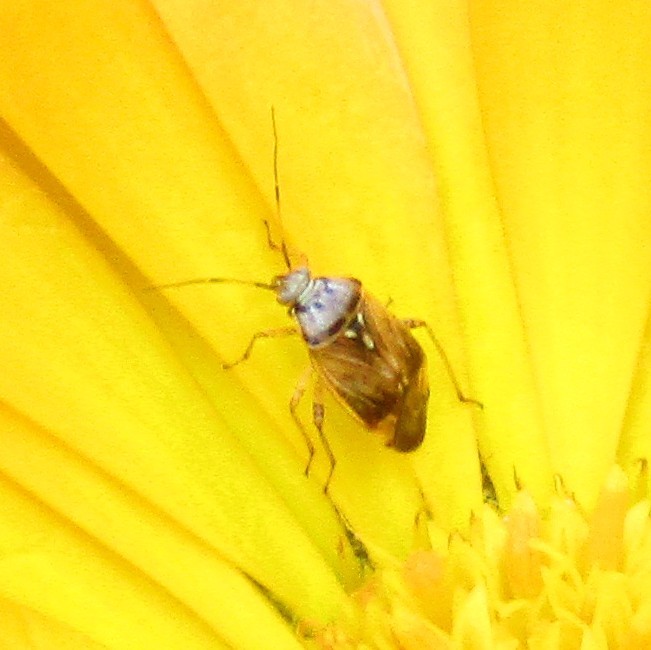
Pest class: lygus_bug